Public Enemies (group)

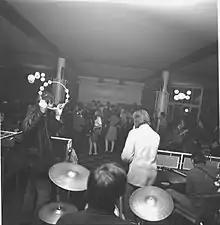
Public Enemies in 1966

Public Enemies was voted the most popular band in Norway in 1966, with a good margin down to The Pussycats. They featured in the Norwegian film "Hurra for Andersens", performing their hit single "Shotgun". Later that year "Shotgun" reached #7 on Radio Luxembourg Top 20, making Public Enemies the first Norwegian band with success on international hit lists. Their 1967 album "From Public Enemies Without Love", simply titled "Public Enemies", was released also in Italy with a different cover on the Thunder label.